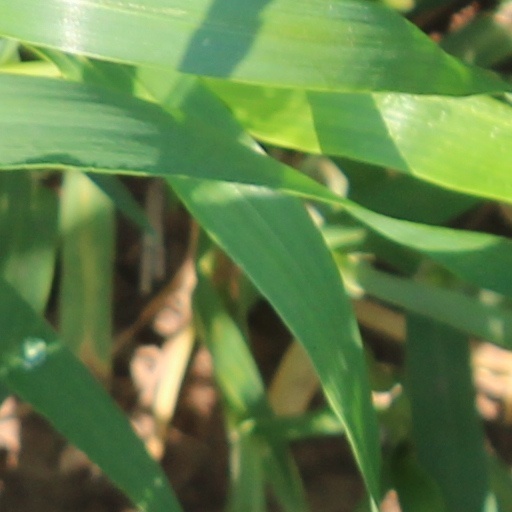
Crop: wheat